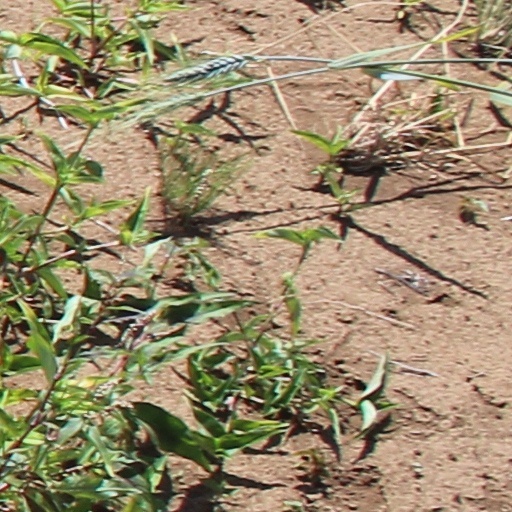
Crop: wheat